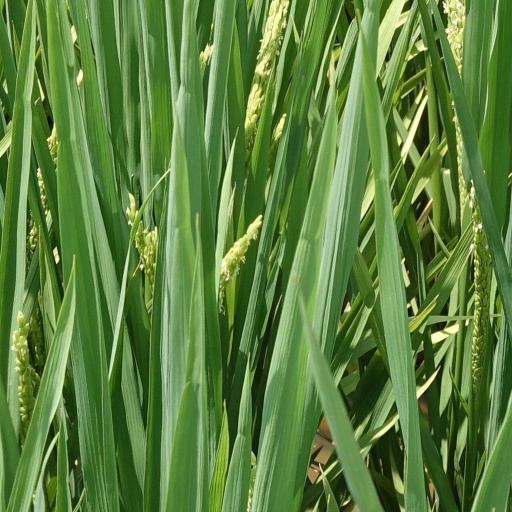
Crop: rice